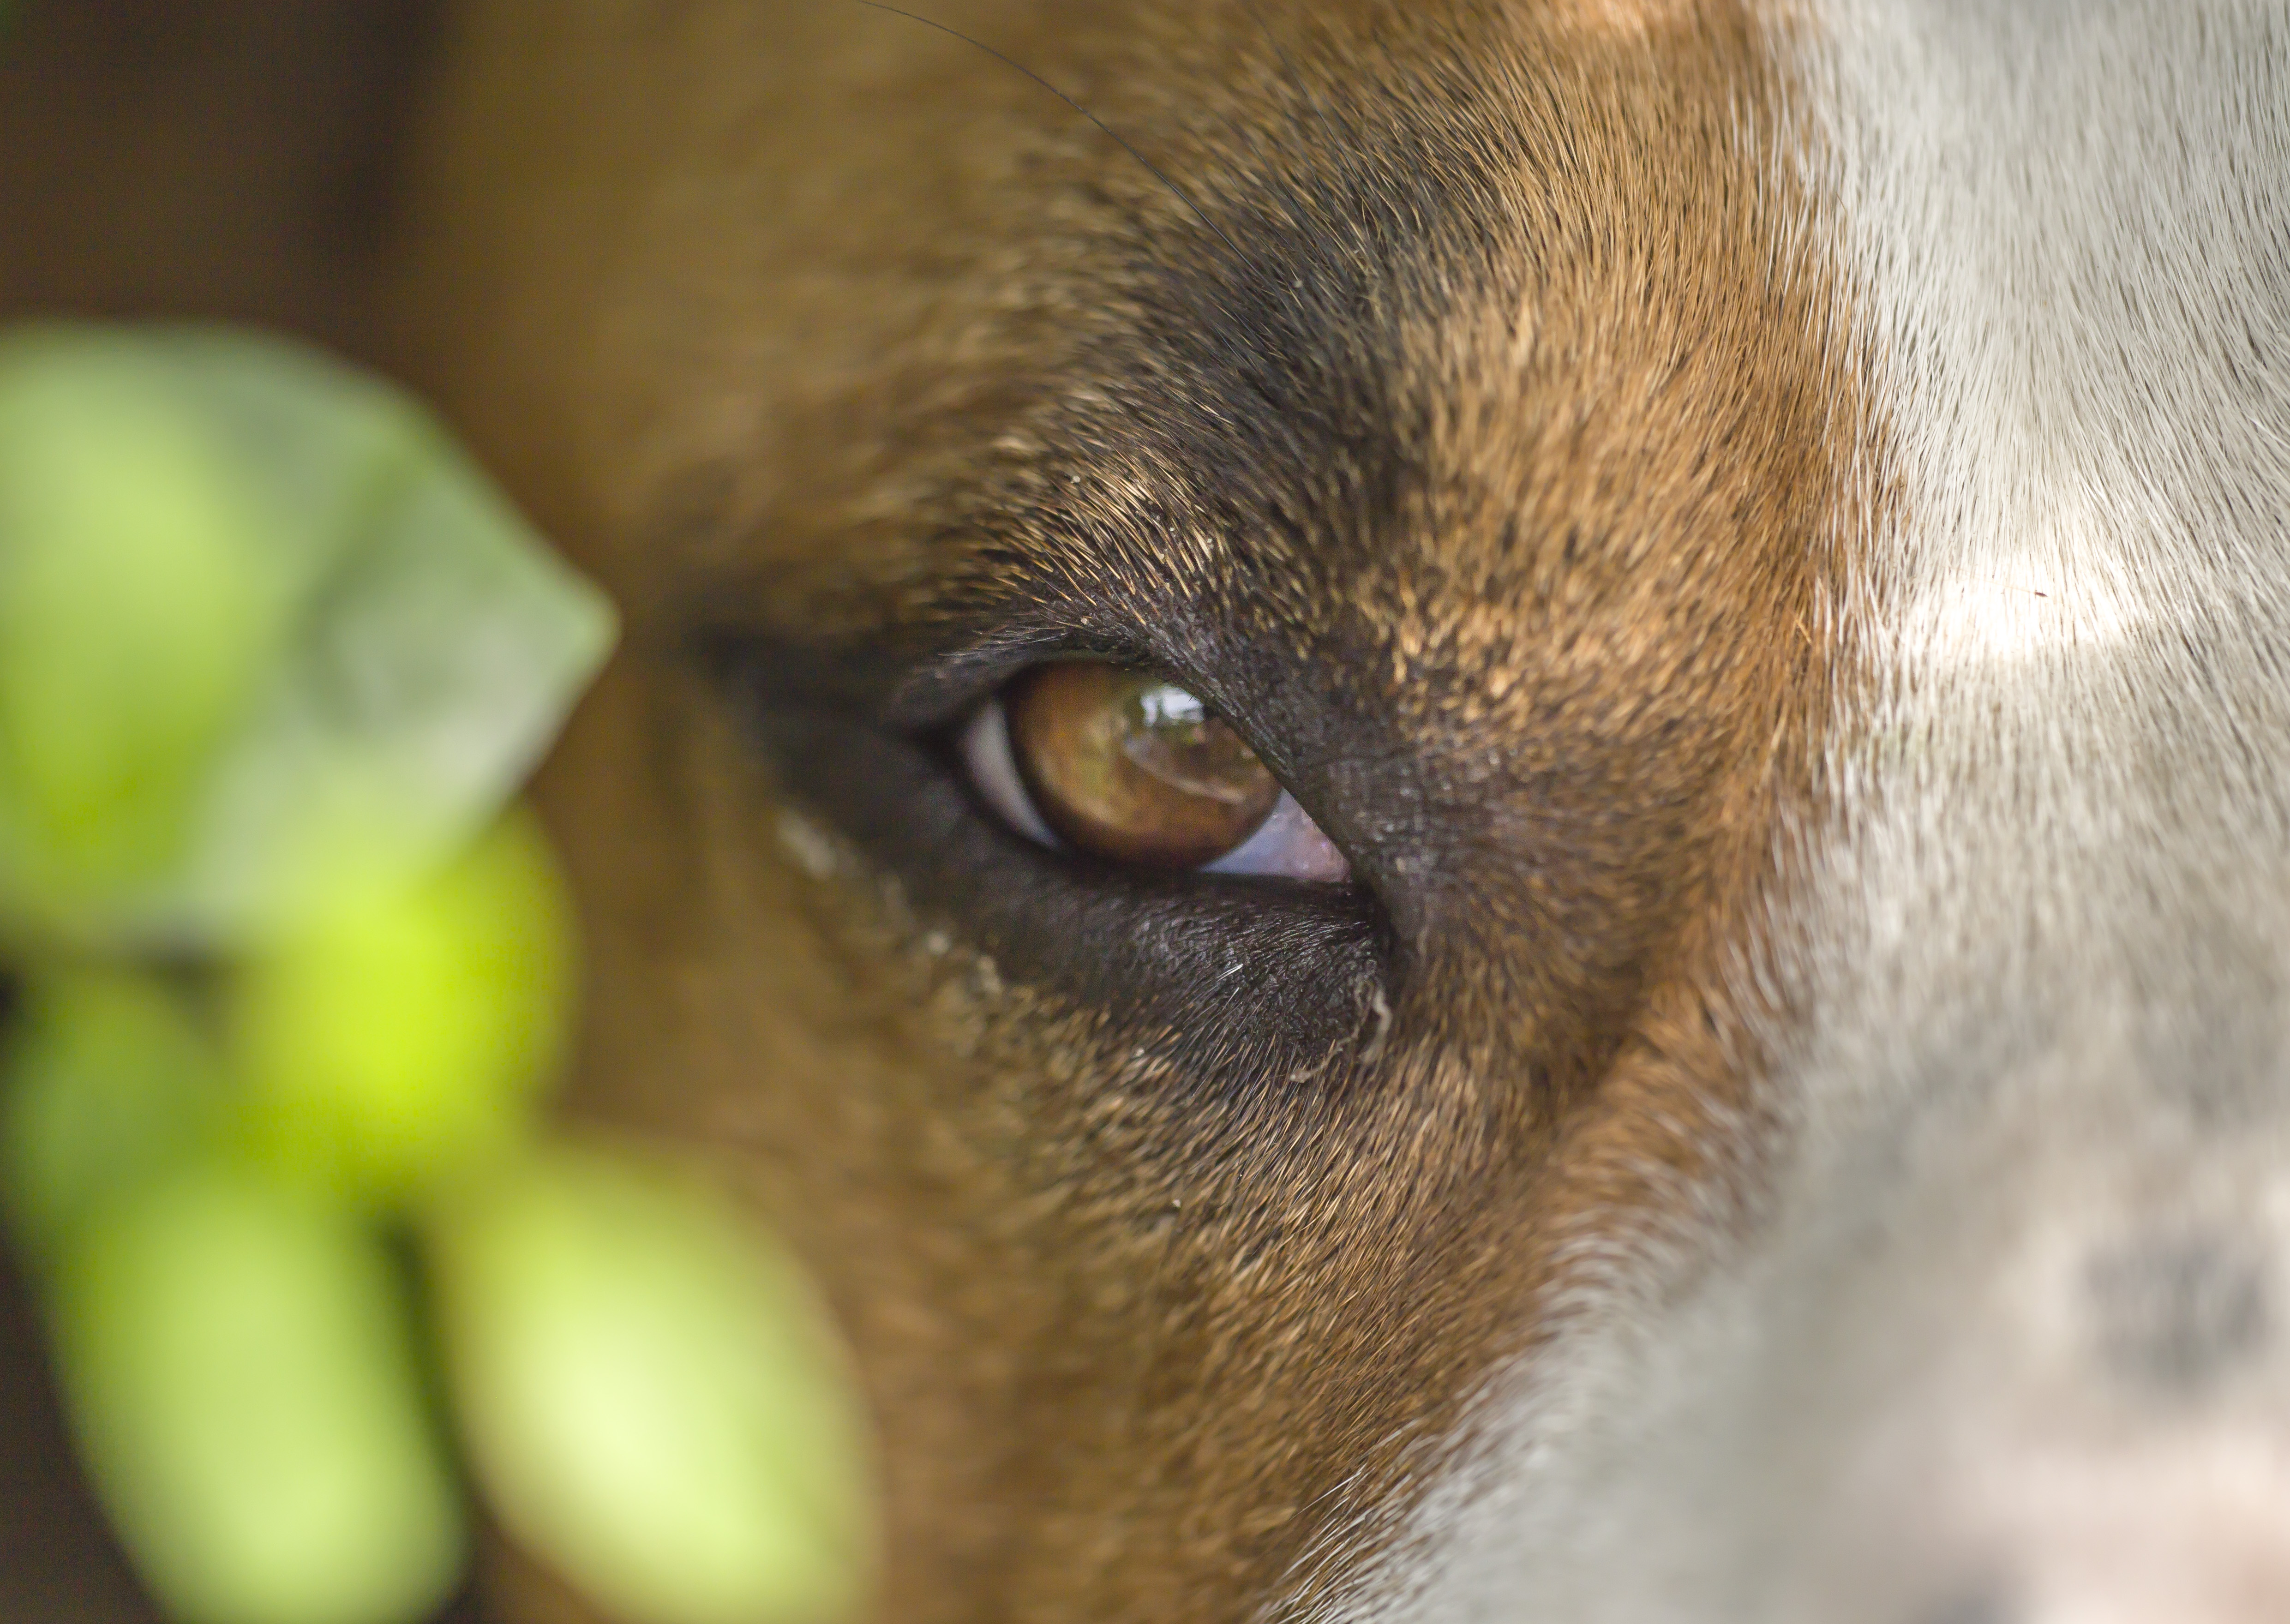
dog, nose, eye, close up, snout, dog breed, canidae, skin, organ, whiskers, iris, carnivore, fawn, ear, eyelash, puppy, basenji